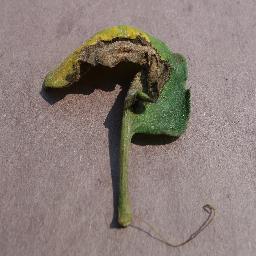
Label: Tomato___Late_blight